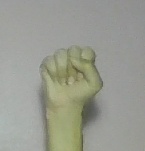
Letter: saad